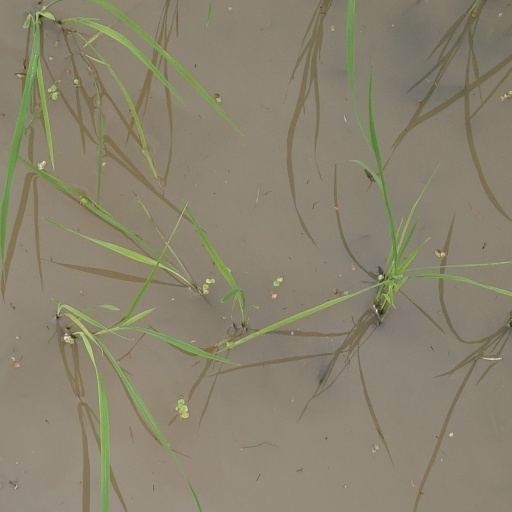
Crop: rice